Narragansett Pier Railroad

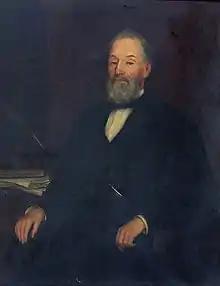
A portrait of Rowland Gibson Hazard, founder of the railroad, in 1880

The Narragansett Pier Railroad was the brainchild of Rowland G. Hazard, an industrialist and member of the prominent Hazard family of Rhode Island. In 1819, Rowland G. Hazard and his brother Isaac Peace Hazard took control of the operations of a number of textile mills in Peace Dale, Rhode Island, founded by their father Rowland Hazard in 1802. The brothers at first focused on relatively inexpensive wool and cotton products primarily marketed towards the Southern United States. After the mill burned down in 1844, the brothers established a new mill in 1847 which produced broadcloths and shawls; they formed the Peace Dale Manufacturing Company the following year. An additional shawl mill was completed in 1859, followed by a major expansion in 1872 which added a large mill dedicated to woolen products. The switch in focus towards wool products was motivated in part by a downturn in sales to the southern states, attributed to Rowland G. Hazard's strong abolitionist sympathies. Hazard was an active member of the antislavery Free Soil Party and its successor the Republican Party, and was instrumental in the freeing of a number of wrongly imprisoned free Black men during a visit to New Orleans in 1845.